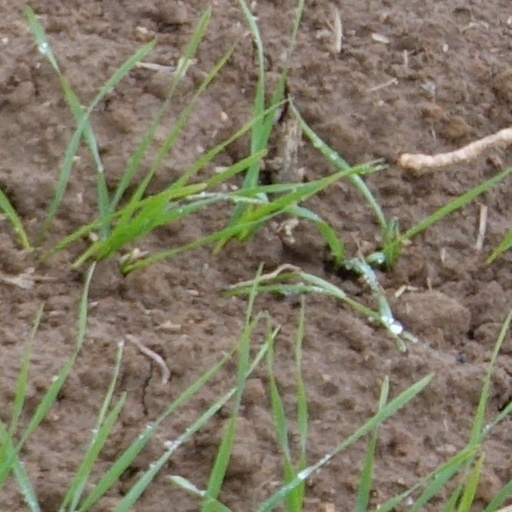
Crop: wheat